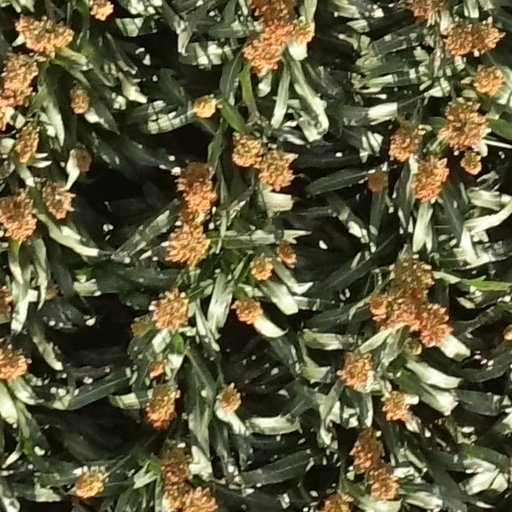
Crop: sorghum